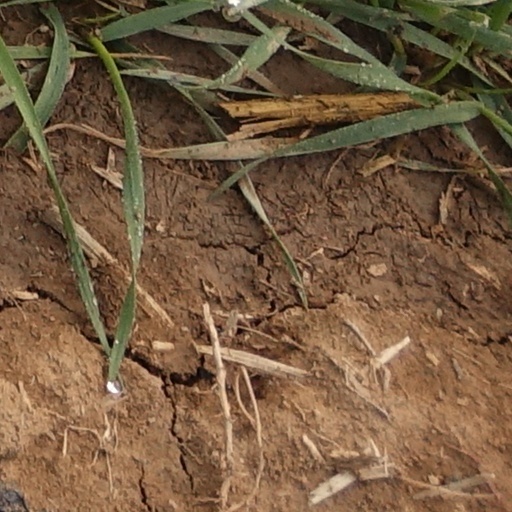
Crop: wheat